Murray Head

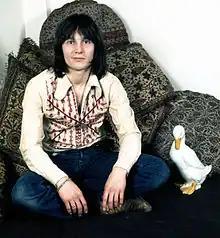
Head in 1972

In 1973, he appeared in a radio drama, "The Fourth Tower of Inverness". In 1979, Head appeared in the miniseries "Prince Regent" and the final episode of the ITV program "Return of the Saint".